Jon Phillips Armour Collection

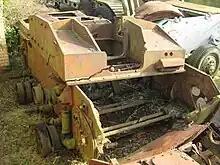
StuG III Ausf. D as received by Jon Phillips in May 2013

StuG III Ausf. D, chassis number 90678 was captured by the British Army at El Alamein in the North African Campaign and was taken to the UK for tests and study. This tank was recovered from the Pirbright fire range in UK, and was then part of Kevin Wheatcroft collection. The project was started on 1 May 2013 and was completed 1 July 2016. The engine and transmission are not original, but were sourced through a surplus FV432 armoured personnel carrier.